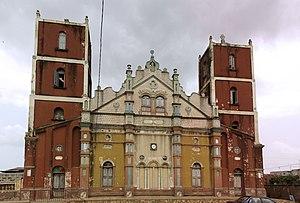
La Grande Mosquée de Porto-Novo, Bénin
Porto-Novo est la capitale du Bénin, située dans le sud du pays, près de la côte Atlantique. Elle est la ville par excellence des ethnies Goun et Yoruba et de la minorité ethnique tori. En langue goun-gbe, Porto-Novo est appelé généralement Hogbonou et Adjatchey par les Yorubas.
D'après le recensement de 2013, il y a 27,7 % de musulmans au Bénin. Le reste de la population se compose de 48,5 % de chrétiens. Il existe aussi des religions traditionnelles comme le vaudou, qui compte 11,6 % d'adeptes. 5,8 % des habitants ne se rattachent à aucune religion.